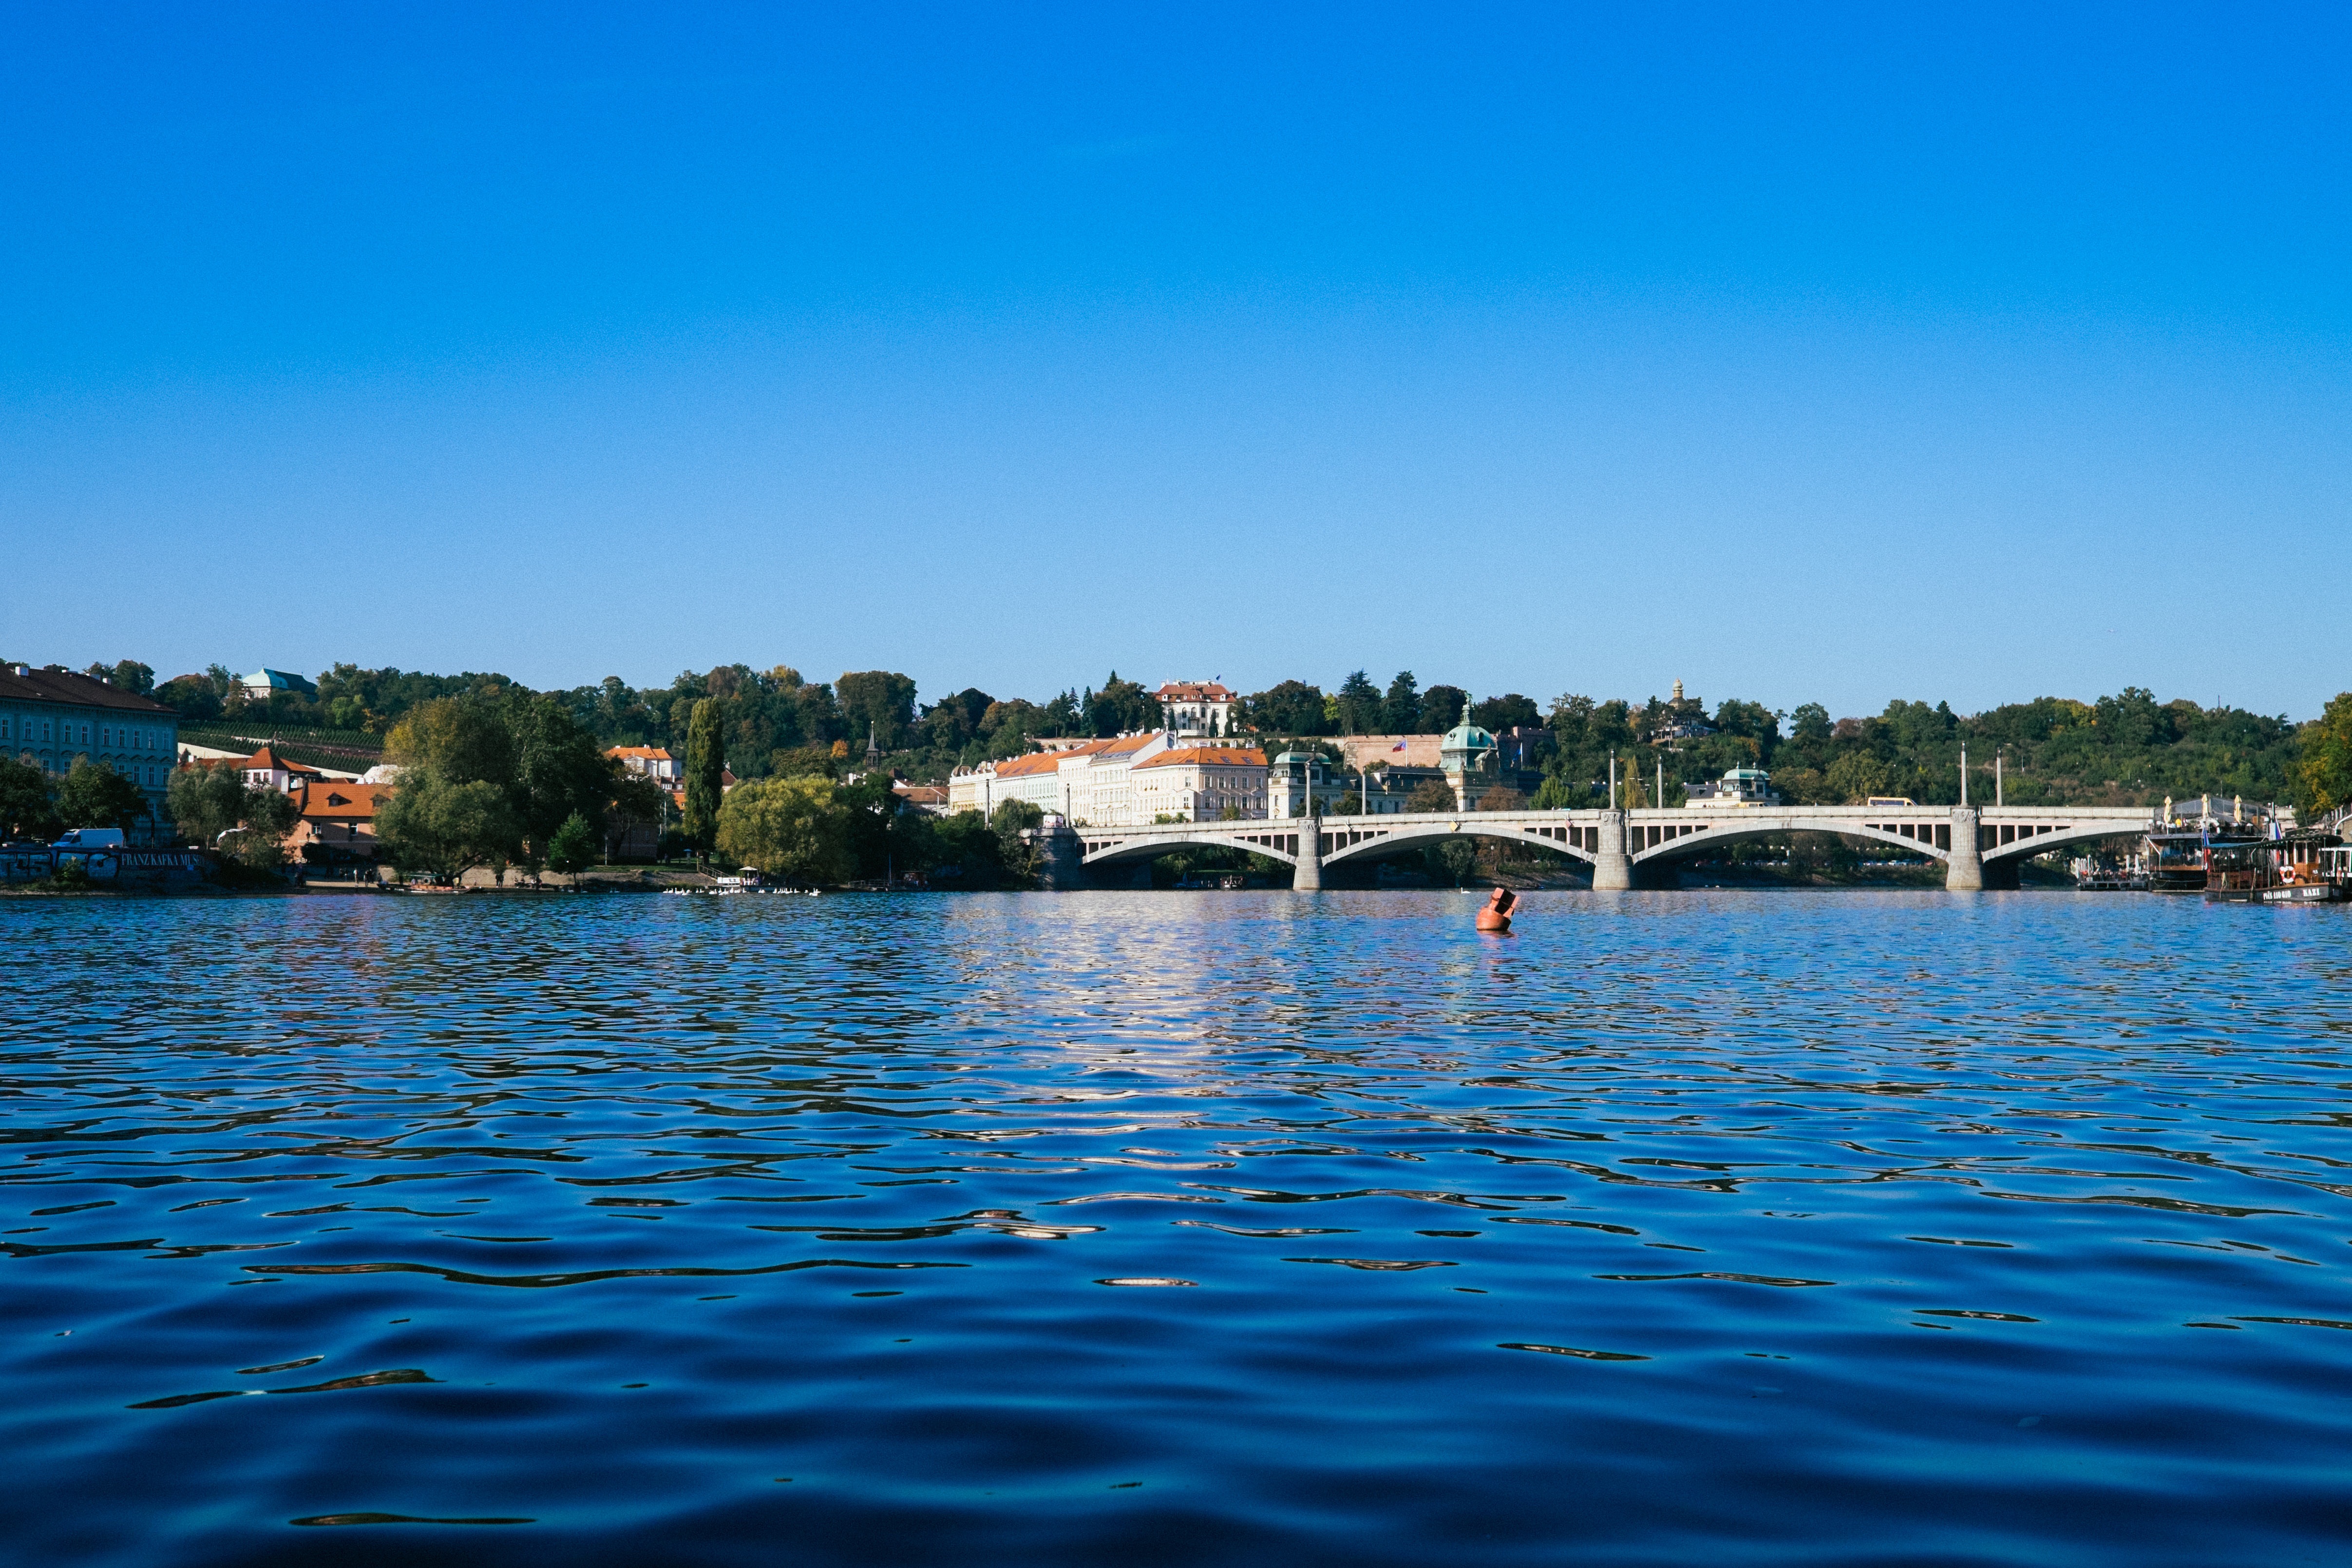
sea, dock, boat, lake, vehicle, lagoon, bay, marina, boating